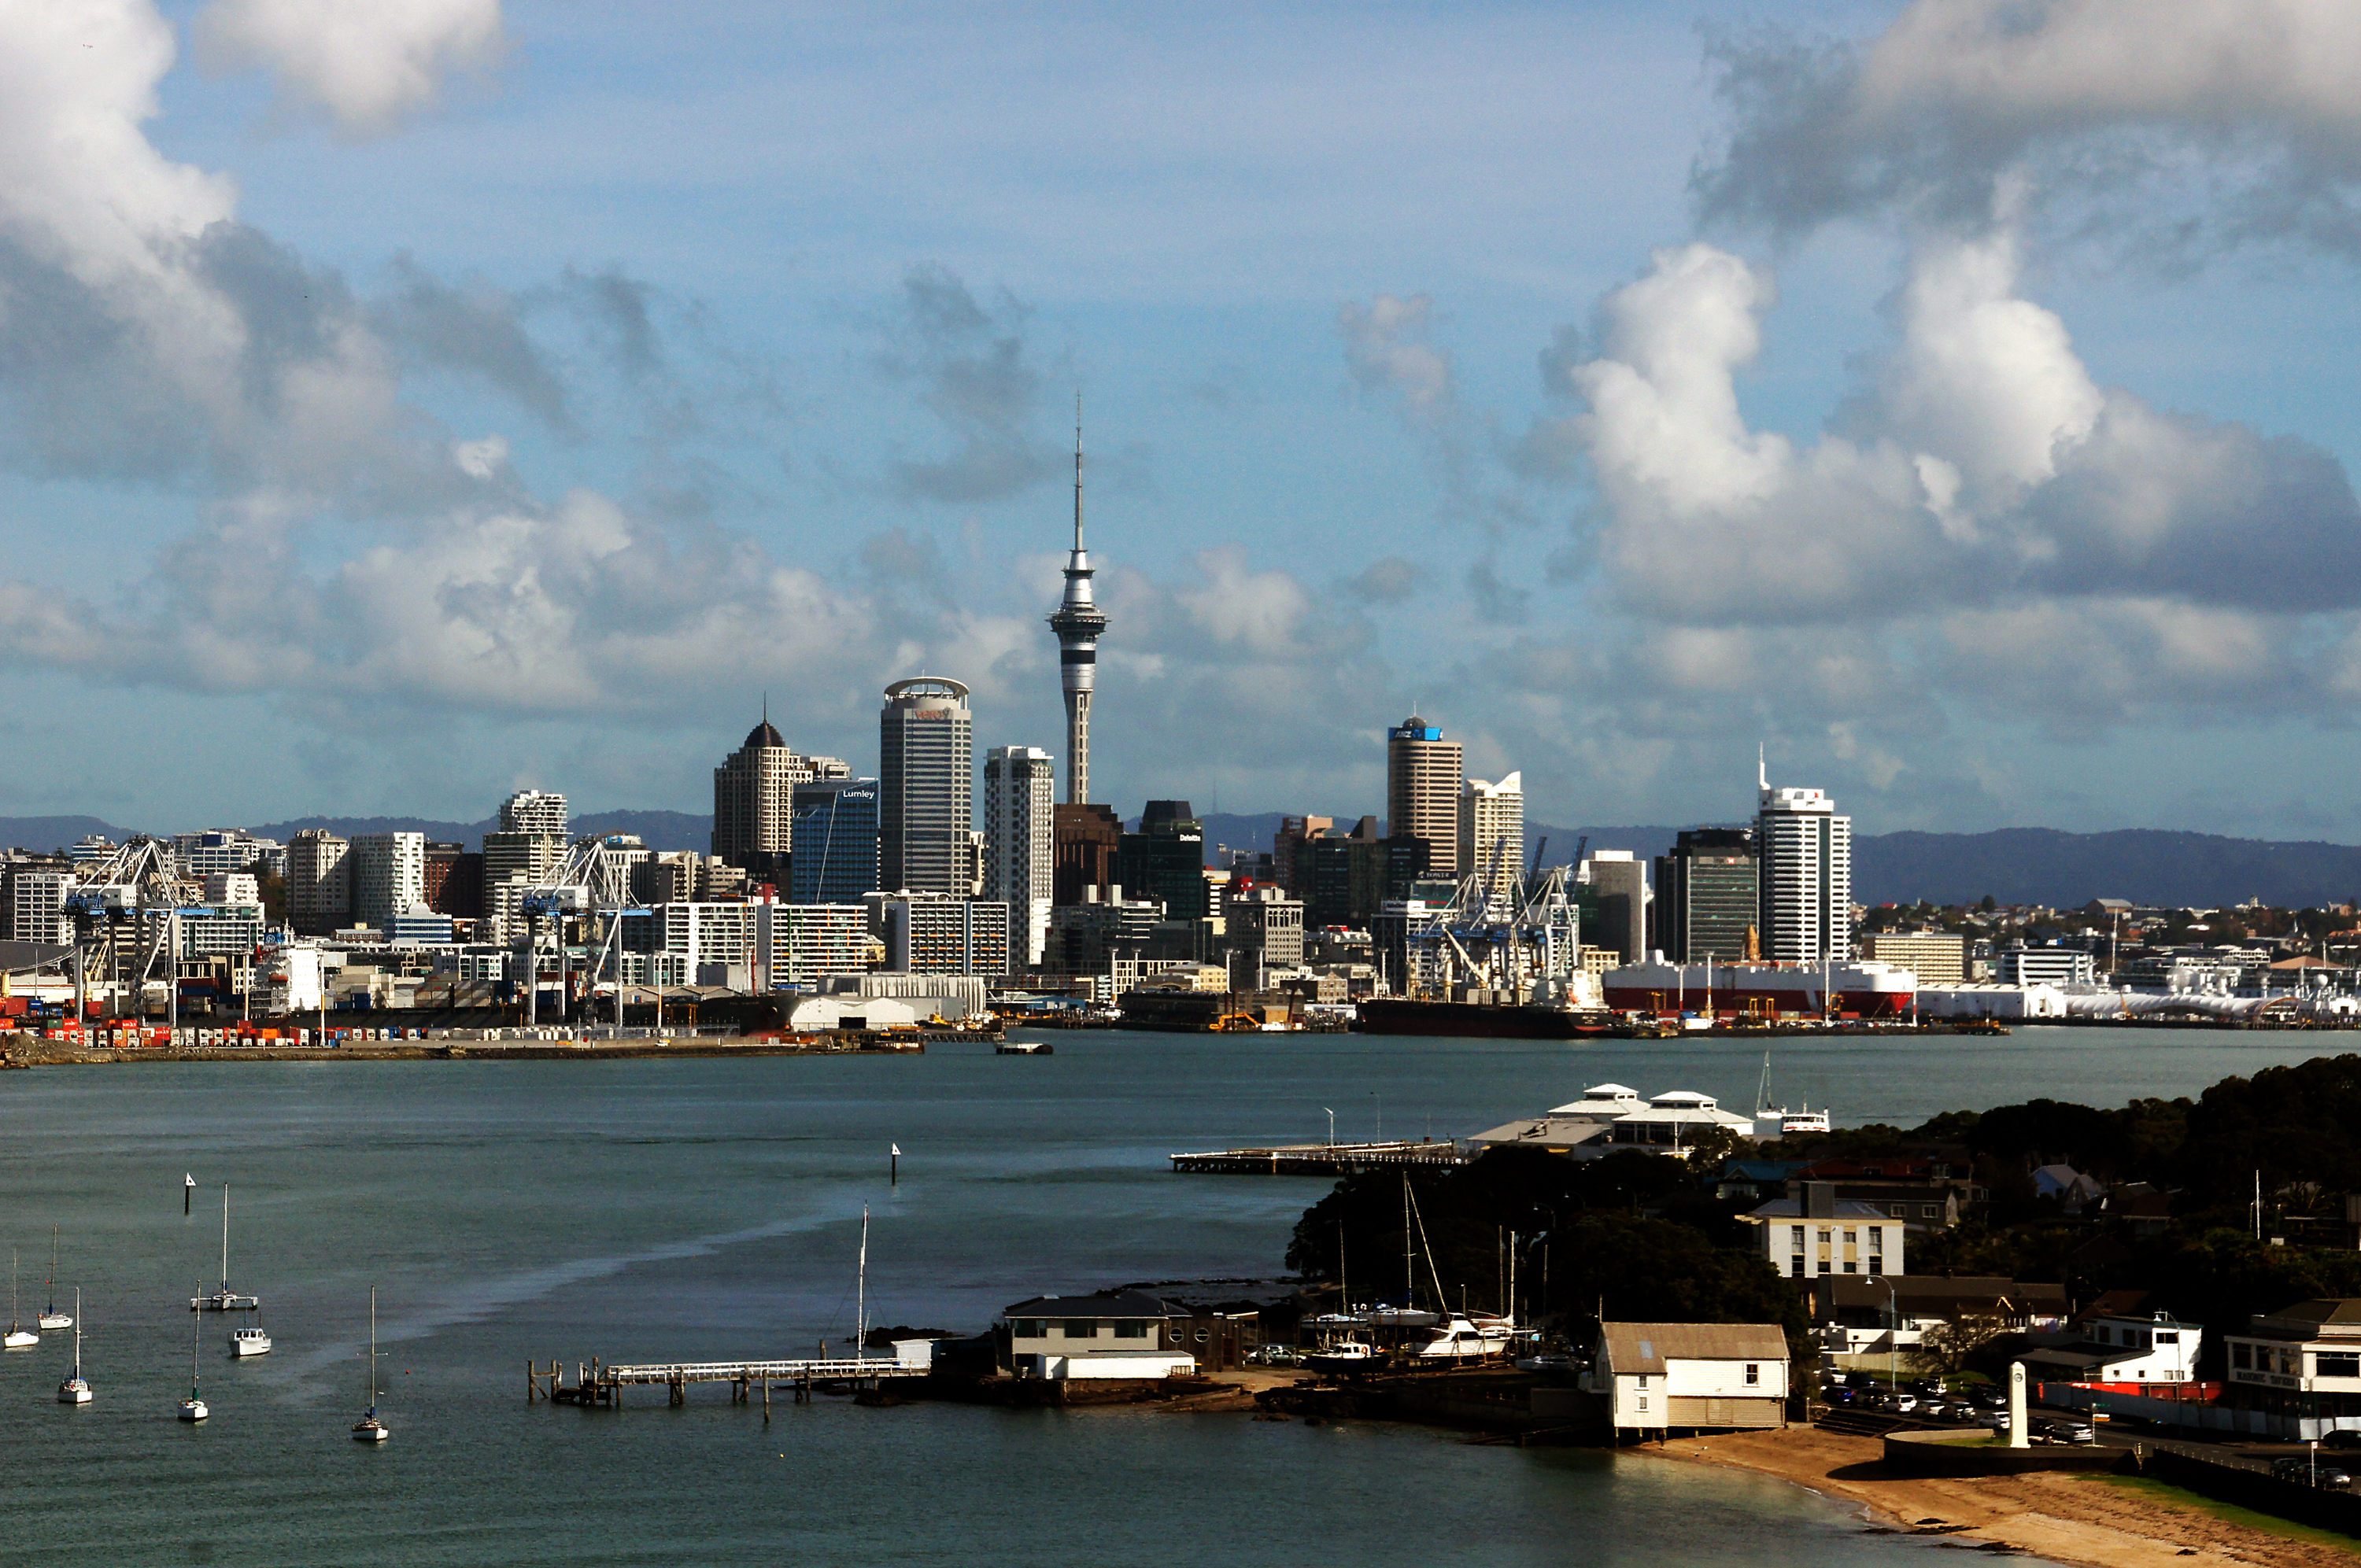
sea, coast, horizon, skyline, city, skyscraper, cityscape, panorama, downtown, dusk, vehicle, tower, bay, landmark, harbor, port, auckland, sonydslra580, tamron18270mmpzd, aucklandharbour, devonport, skytowerauckland, aerial photography, urban area, geographical feature, human settlement, atmosphere of earth